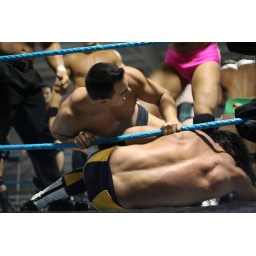
Hot boys in tight pants 09